HMS Terpsichore (1785)

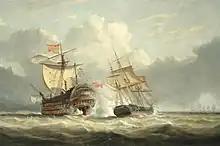
"Terpsichore" attacking the "Santissima Trinidad", 2 weeks after the Battle of St. Vincent, by John Christian Schetky

Bowen was at Gibraltar when news of Jervis's victory at the Battle of Cape St Vincent of 14 February 1797 arrived. He immediately set out to join the fleet, and having fallen in with several other British frigates, including , came across the Spanish first rate "Santísima Trinidad". The Spanish ship was flying the Union Jack above her own colours, indicating that she was in the hands of a British prize-crew, but the bad weather meant no meaningful exchange could take place between the frigates and the Spanish vessel, and it was suspected that the British colours were being used as a "ruse de guerre". After the frigates lost sight of the ship in bad weather, Bowen hurried to report the sighting to Jervis. While returning to his station he again fell in with "Santísima Trinidad", and determined to see if she would surrender to him. He opened fire on the massive Spanish vessel, at the time the world's largest warship, carrying 136-guns on four decks, over a hundred more guns than "Terpsichore". The Spanish ship resisted Bowen's fire, and he broke off the attack. It was later discovered that Bowen's attack had killed nine men, and left a number of others badly wounded.